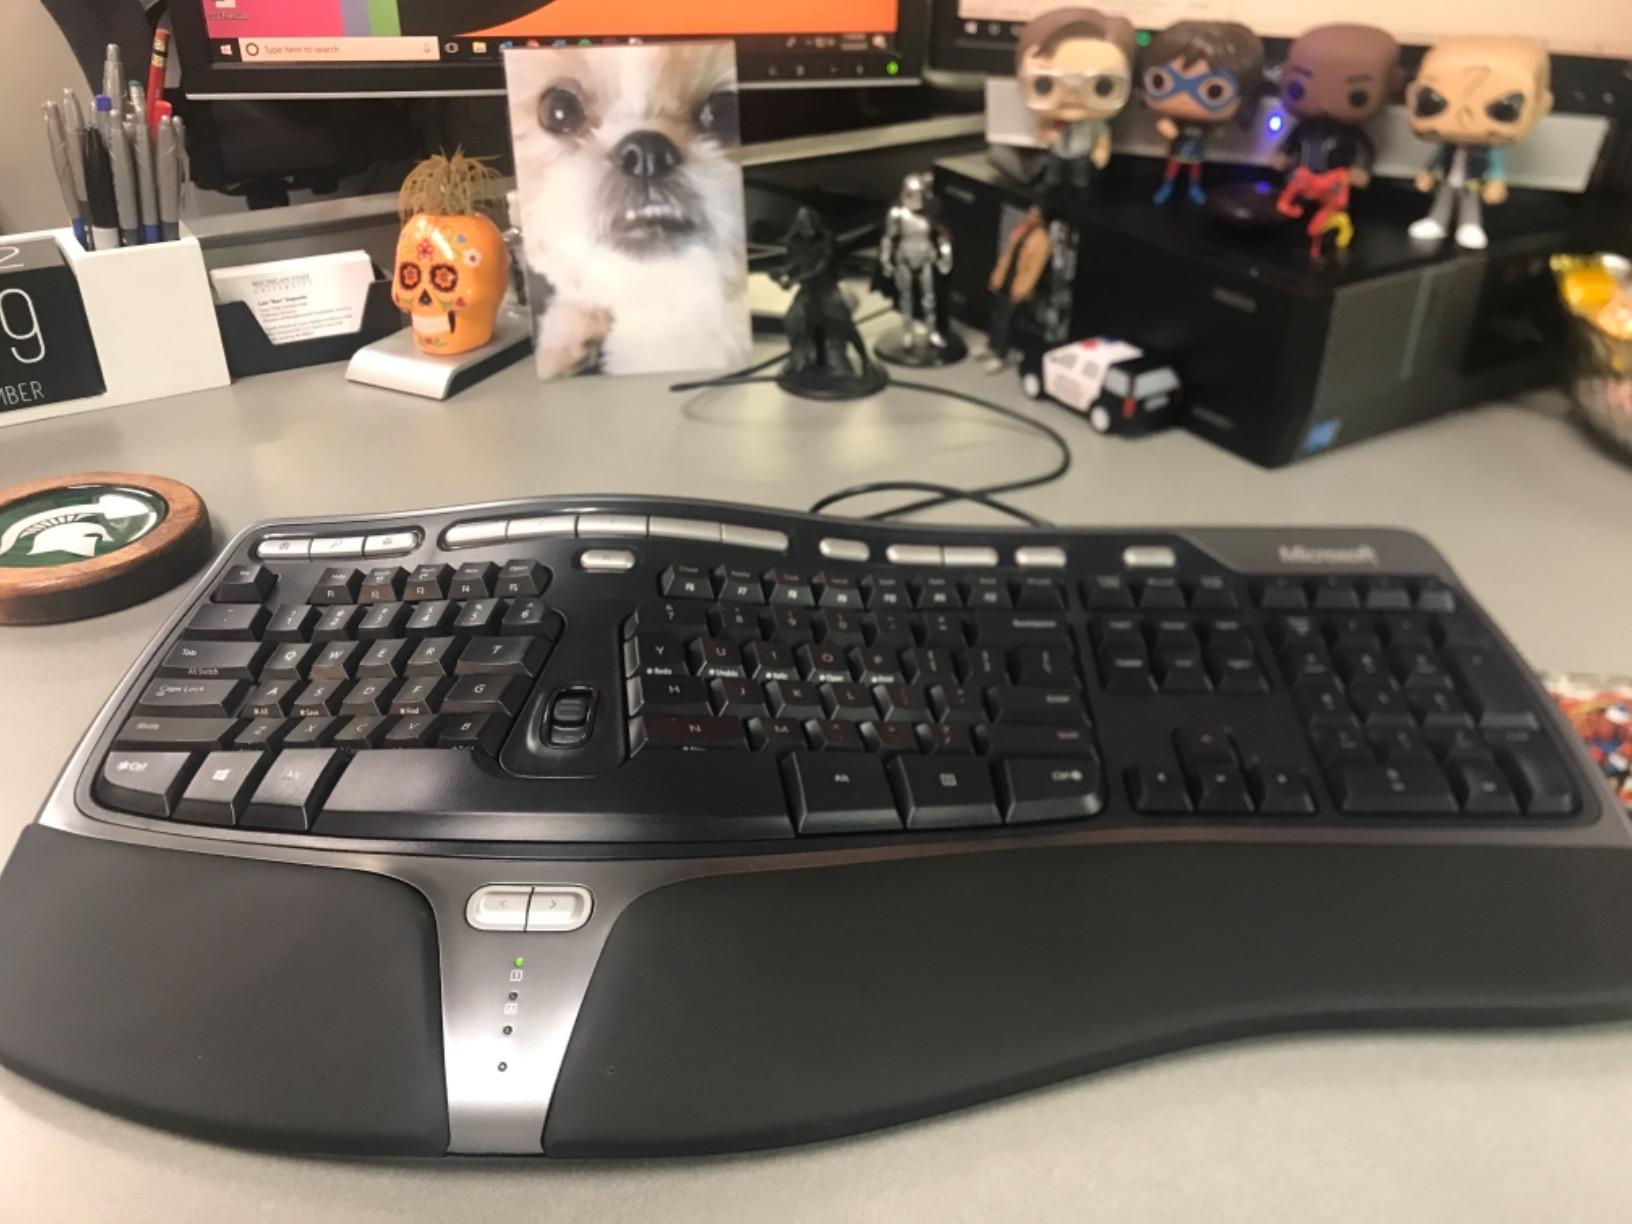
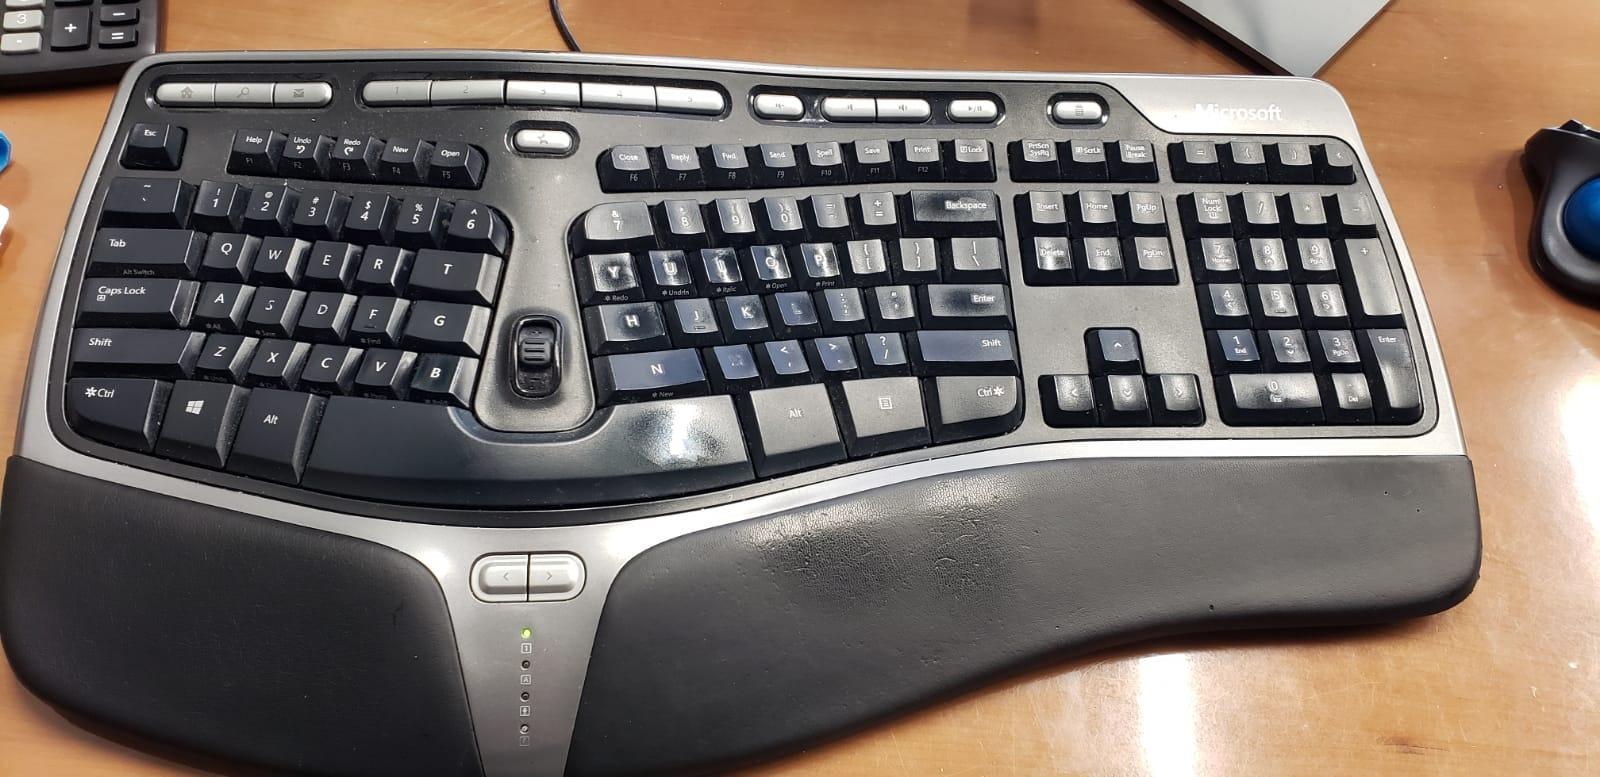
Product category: keyboard
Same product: yes